Kirk Morrison (poker player)

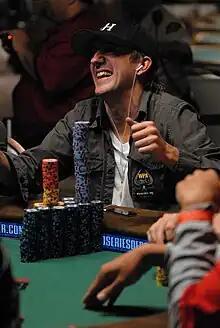
Morrison during the 2007 World Series of Poker

Morrison had his first major cash in a 3rd place finish in a $1,500 Limit Hold'em even in the 1994 WSOP. Morrison's poker tournament accomplishments include winning a 1998 World Series of Poker bracelet in seven-card stud and winning second place at the Season Five World Poker Tour championship event. This second place, which paid $2,011,135 is his biggest tournament cash. He has made three other World Series of Poker final tables, one in 1994 and two in 2007 ($5,000 Mixed Hold 'Em and £2,500 H.O.R.S.E.).